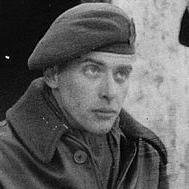
Age: 24